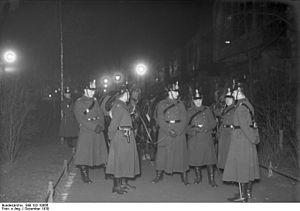
La Schutzpolizei est chargée de la sécurité publique dans les villes allemandes. Elle dépend de chaque Landespolizei. Ses membres populairement surnommés Schupo travaillèrent en uniforme vert pâle à partir de 1976.
M le maudit, sorti en 1931, est le premier film parlant réalisé par Fritz Lang. Inspiré de l'affaire Peter Kürten et quelques autres faits divers semblables, il montre les habitants d'une grande ville allemande jetés dans la terreur et l'hystérie par un meurtrier d'enfants, si bien que la police et la pègre se mettent l'une et l'autre à sa poursuite.